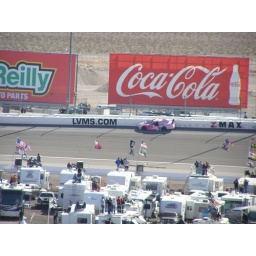
Mike Bliss' Kim Kardashian car ends up in the wall